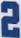
Number: 2